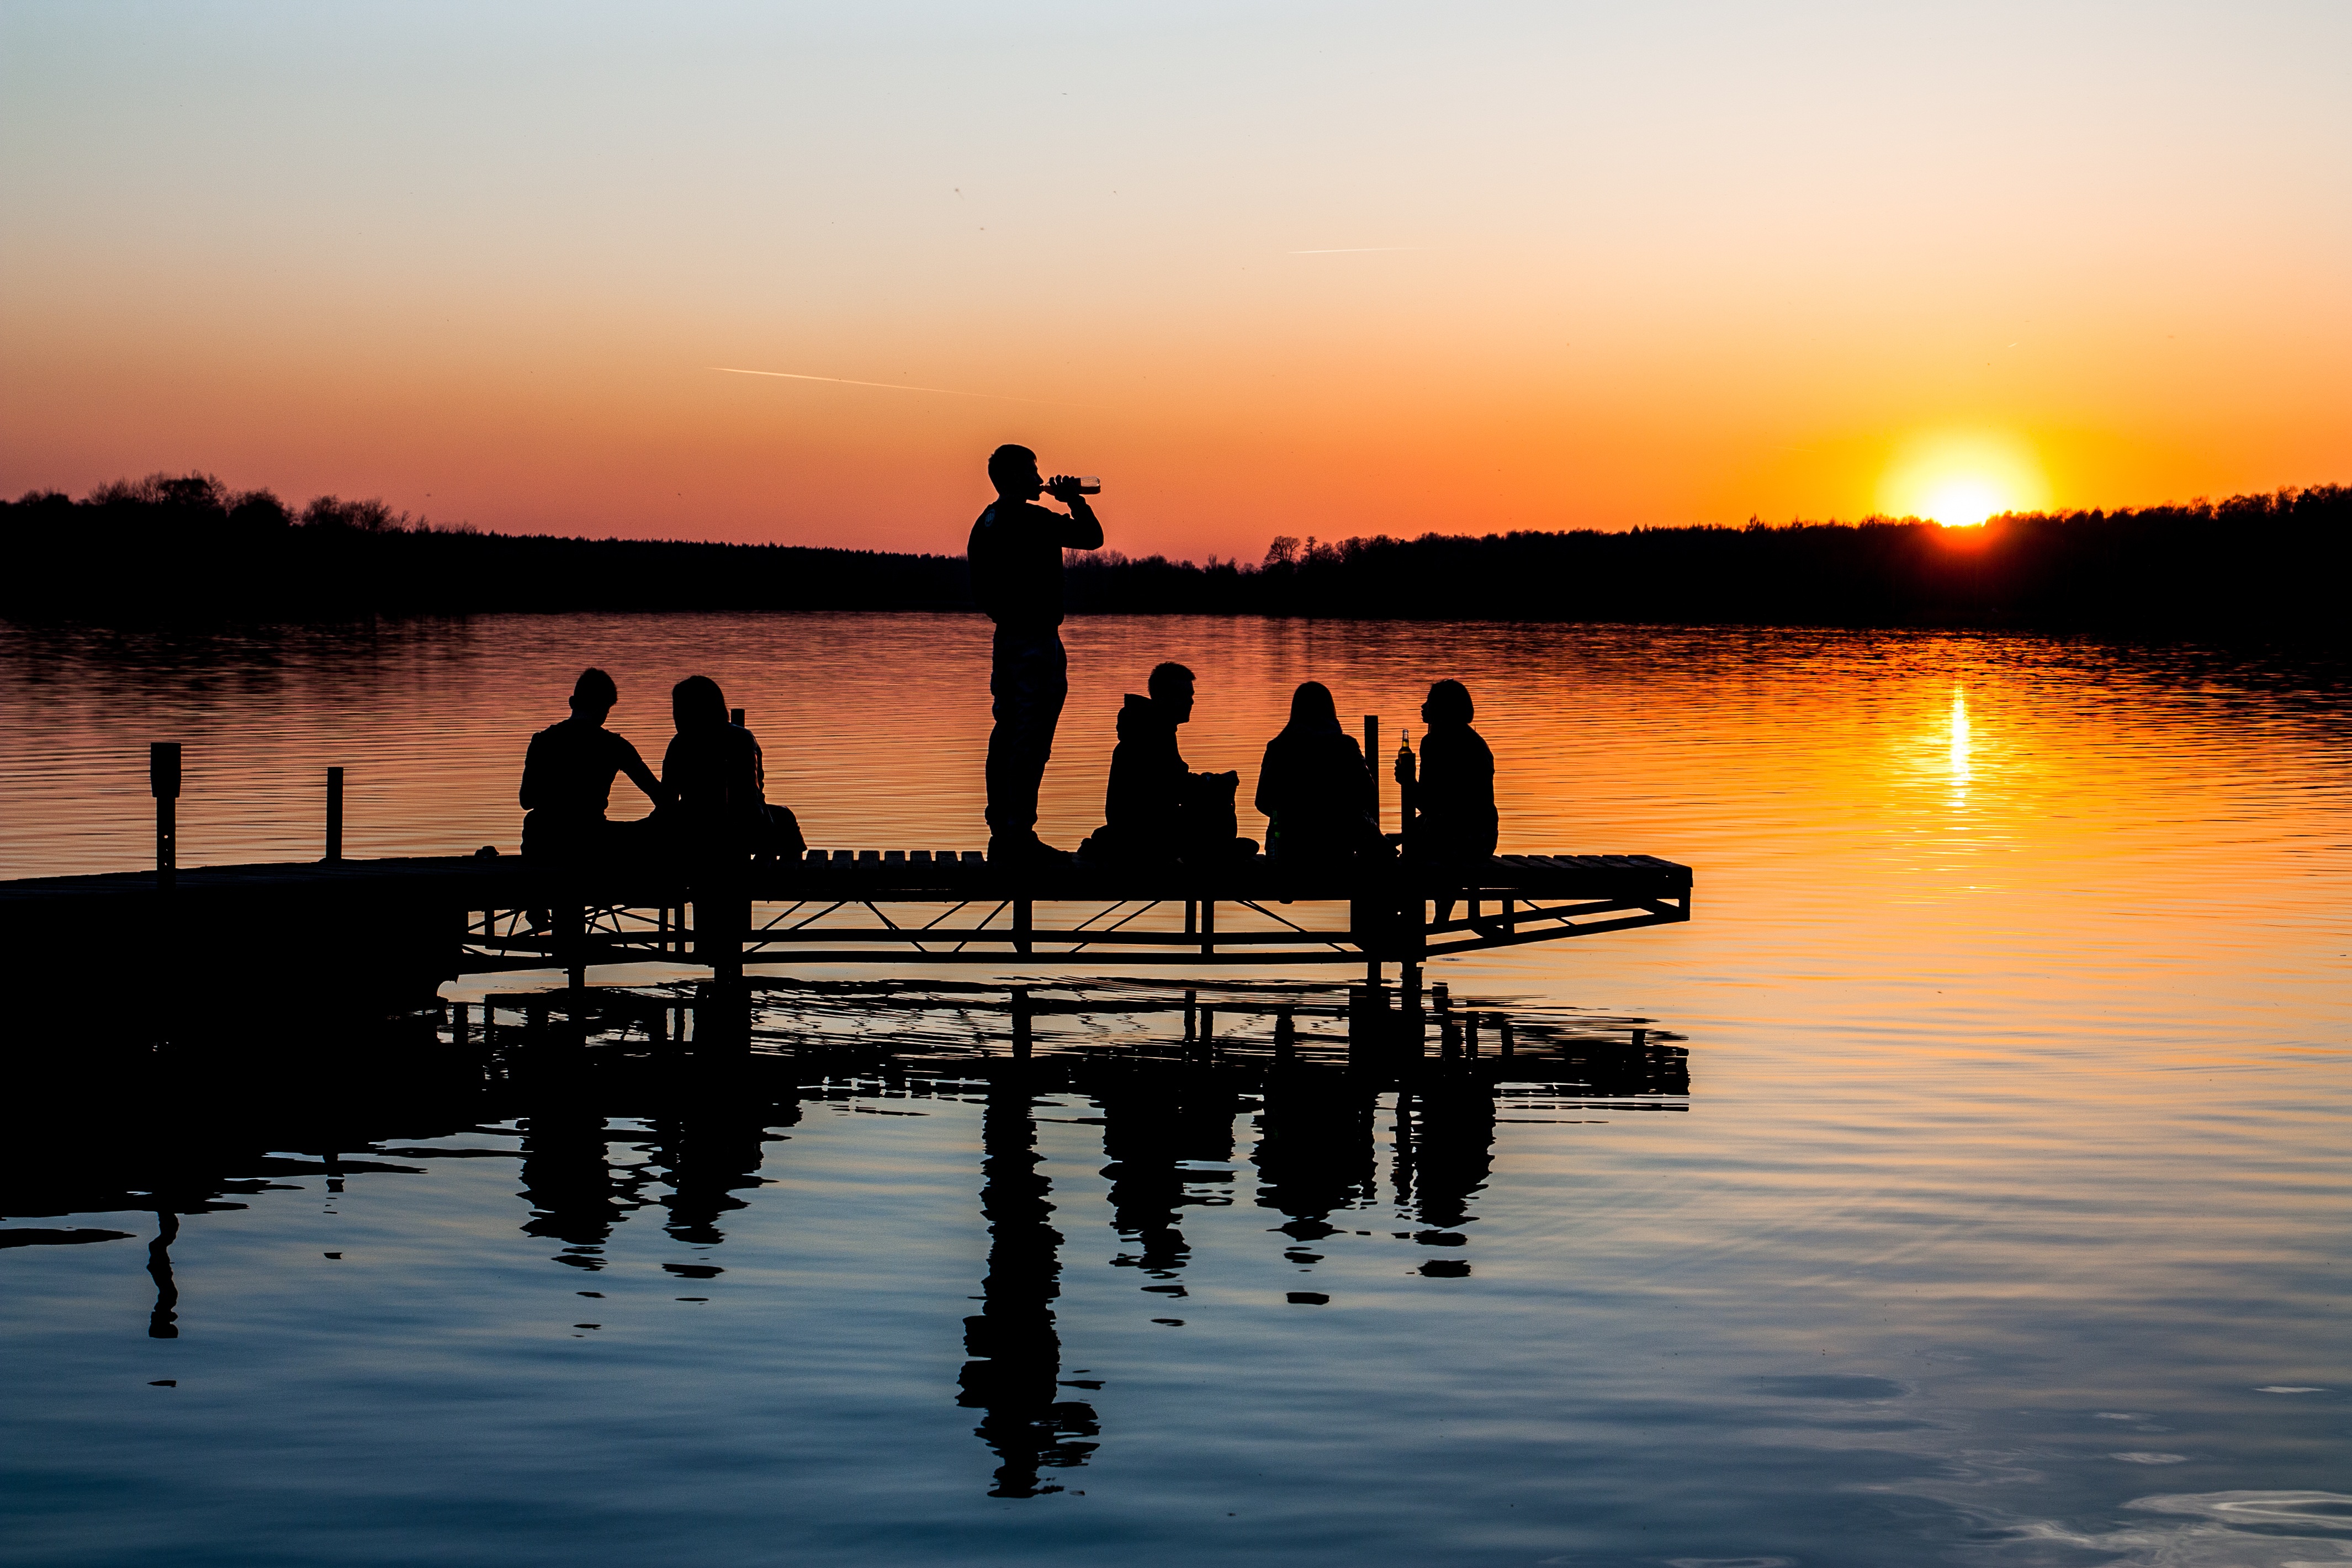
sea, water, horizon, silhouette, dock, people, sky, sun, sunrise, sunset, sunlight, morning, lake, dawn, river, dusk, evening, reflection, scenic, golden hour